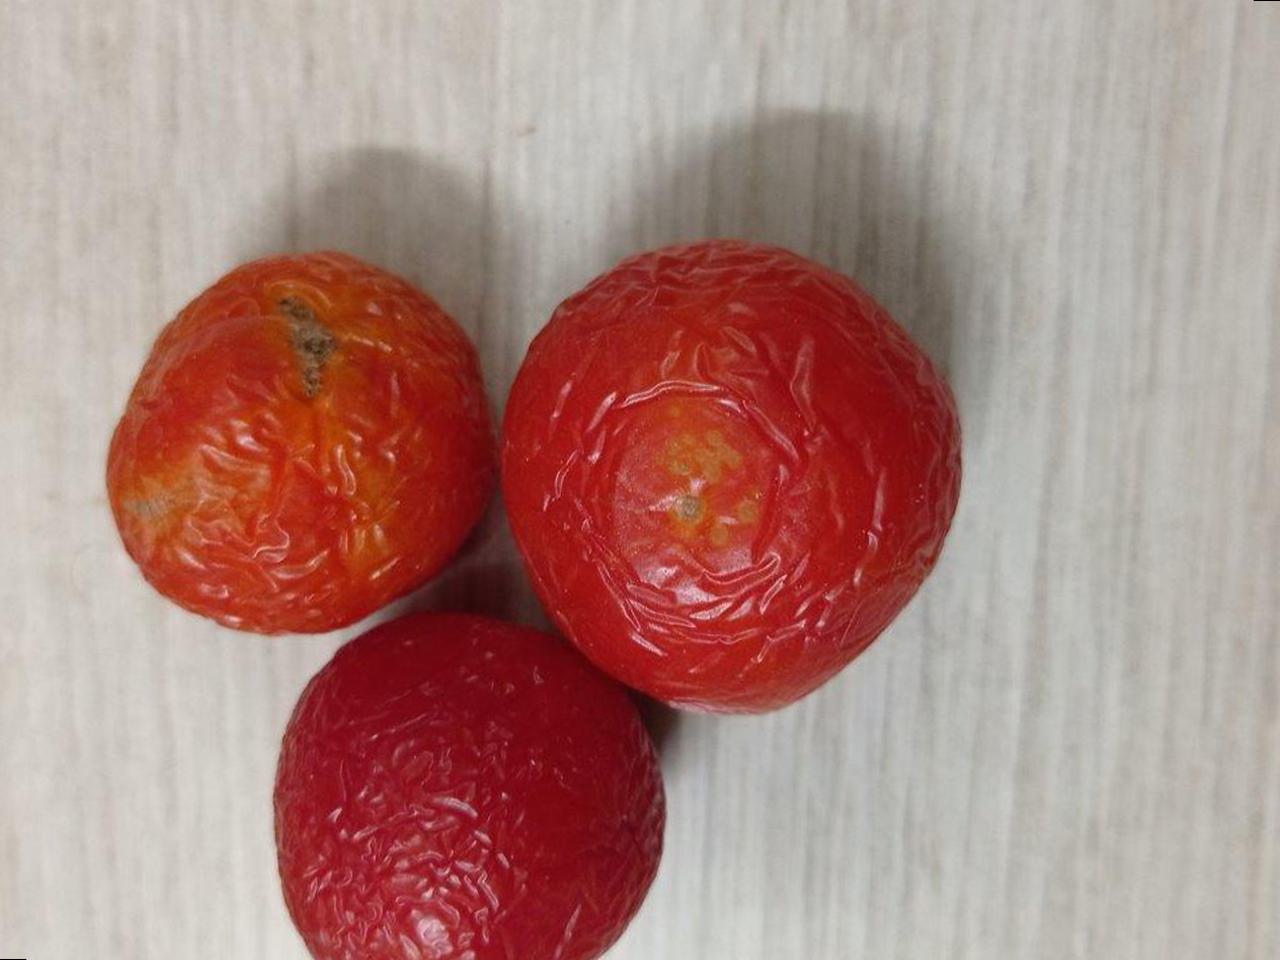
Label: Rotten